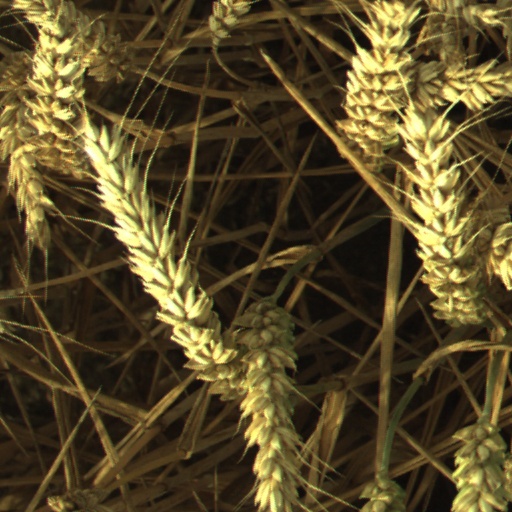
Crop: wheat